Mitsubishi i-MiEV

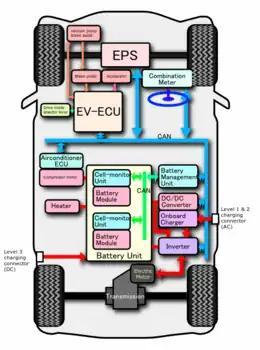
Mitsubishi i-MiEV's System Diagram

The production version of the 2009 i-MiEV has a single permanent magnet synchronous motor mounted on the rear axle with a rated peak power output of (between 2500 and 8000 RPM) and torque output of (between 0 and 2000 RPM). The continuous power rating is . The North American model had a rated stall torque output of (between 0 and 300 RPM).